George Harrison

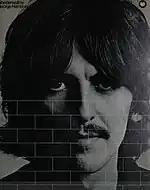
Trade ad for "Wonderwall Music"

Dylan and the Band were a major musical influence on Harrison at the end of his career with the Beatles. While on a visit to Woodstock in late 1968, he established a friendship with Dylan and found himself drawn to the Band's sense of communal music-making and to the creative equality among the band members, which contrasted with Lennon and McCartney's domination of the Beatles' songwriting and creative direction. This coincided with a prolific period in his songwriting and a growing desire to assert his independence from the Beatles. Tensions among the group surfaced again in January 1969, at Twickenham Studios, during the filmed rehearsals that became the 1970 documentary "Let It Be". Frustrated by the cold and sterile film studio, by Lennon's creative disengagement from the Beatles, and by what he perceived as a domineering attitude from McCartney, Harrison quit the group on 10 January. He returned 12 days later, after his bandmates had agreed to move the film project to their own Apple Studio and to abandon McCartney's plan for making a return to public performance.